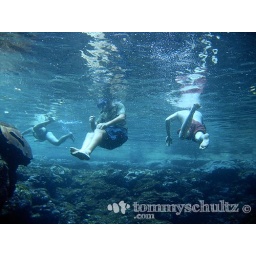
Snorkeling in the blue water lagoon of the Secret Beach in Palawan